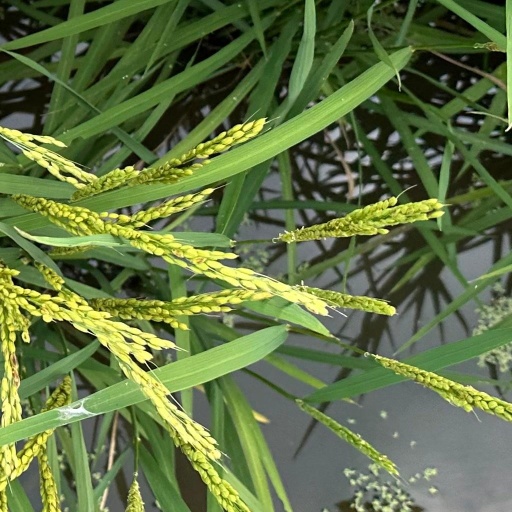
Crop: rice